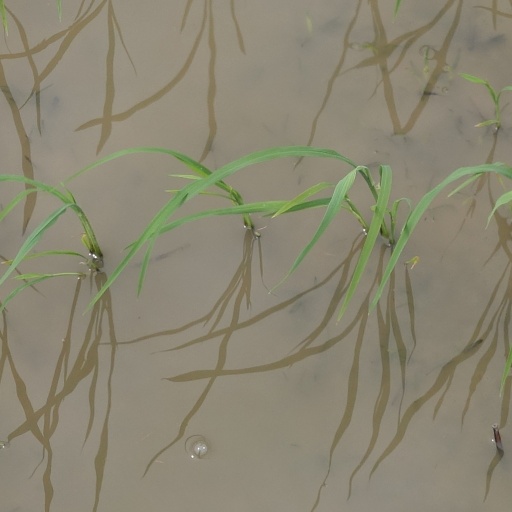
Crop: rice